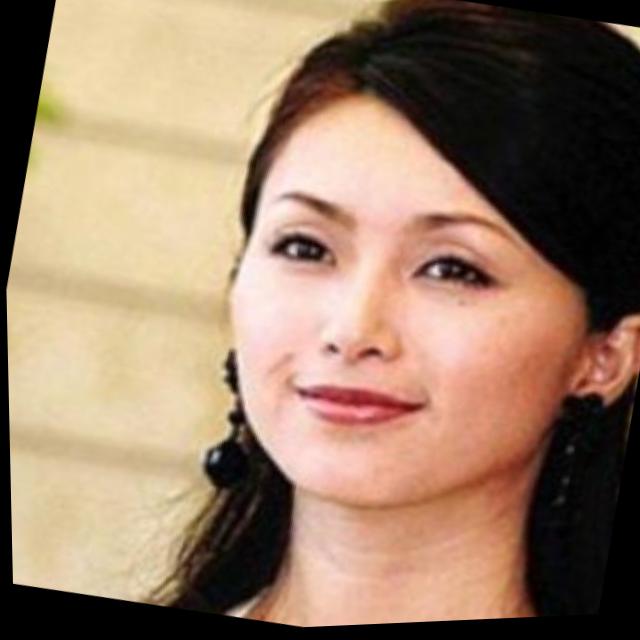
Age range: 21-44